Mahu (noble)

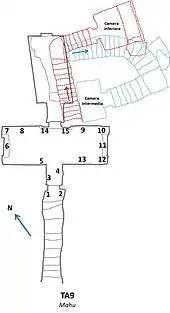
Plan of the tomb of Mahu

Mahu was Chief of the paramilitary Medjay force of Akhetaten under Akhenaten. The Medjay used to be a term for the people of the Eastern desert who were known for their military skills, and at this time referred to the police.